Operation Courageous

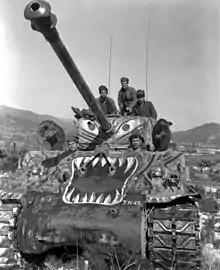
US soldiers prepare to advance along the Han River area, Korea, in their M4A3E8 Sherman tank (painted with a tiger scheme as a psychological effort to undermine Chinese morale), during offensive launched by the 5th RCT against the Chinese forces in that area.

On 23 March, "Task Force Growdon", which was completely motorized, passed through the ROK 1st Division shortly after 07:00. No PVA/KPA forces opposed the armored column as it moved ahead of the ROK, but within minutes the third tank in column hit a mine while bypassing a destroyed bridge at the small Changneung River. The task force was held up while engineers removed a dozen other mines from the bypass. Proceeding slowly from that point with a mine detector team leading the way afoot, Growdon's column moved only to the village of Sinwon-ni before encountering more mines. When the 187th RCT began landing at Munsan-ni at 09:00, Growdon's task force was stopped some to the south.